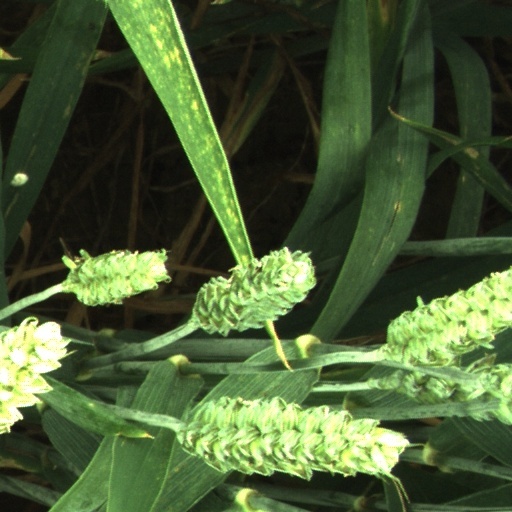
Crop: wheat